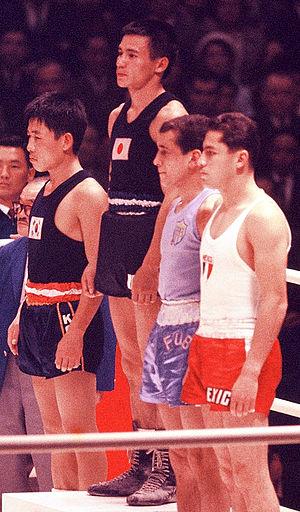
Juan Fabila Mendoza est un boxeur mexicain né le 5 juin 1944 à Ciudad de México.
Chung Shin-cho est un boxeur sud-coréen né le 6 janvier 1940 à Séoul.
Washington Rodríguez Medina est un boxeur uruguayen.